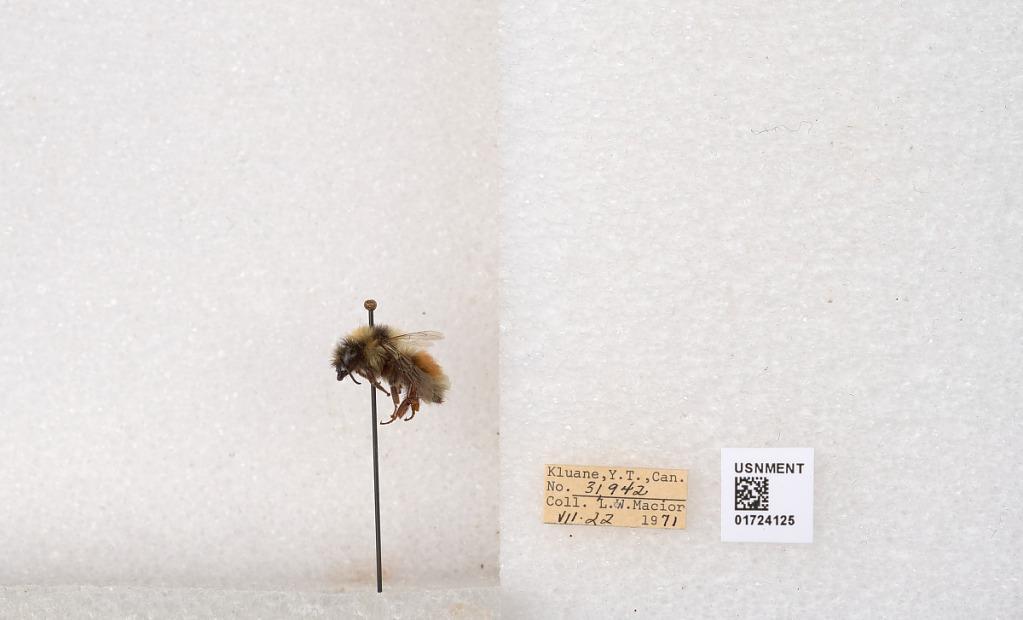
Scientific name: Bombus (Pyrobombus) sylvicola Kirby
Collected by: L. Macior
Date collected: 1971-7-22
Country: Canada
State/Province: Yukon Territory
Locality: Kluane National Park and Reserve
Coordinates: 60.7493, -139.504